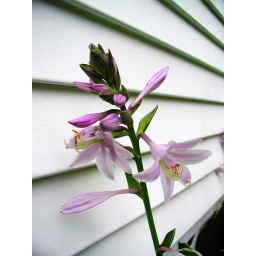
Hosta flower against the side of a house